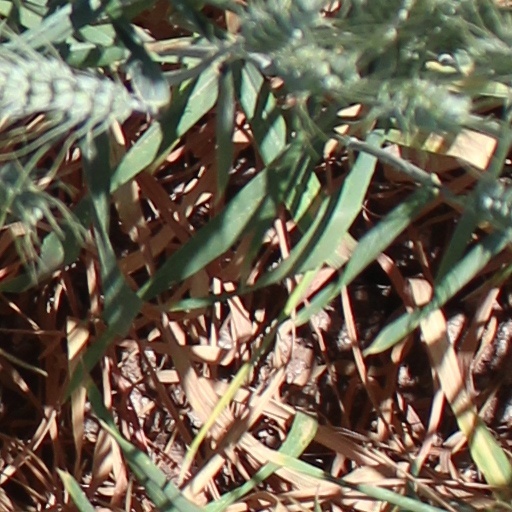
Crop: wheat